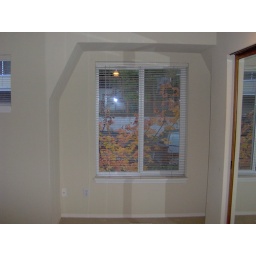
Standing in the upstairs bedroom showing the window alcove. Facing west.